Simon Belmont

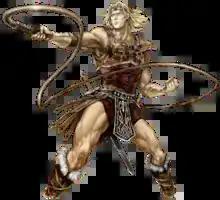
Simon Belmont from "."

is a fictional character who serves as the first protagonist to appear in Konami's "Castlevania" video game series. He appears in its namesake first installment, "Vampire Killer", "Haunted Castle", "", "Super Castlevania IV" and "Castlevania Chronicles", as well acting as a supporting character in "Castlevania Judgment" and "". He also appeared as a playable character in "DreamMix TV World Fighters" and "Super Smash Bros. Ultimate". Simon has received positive reviews from critics.